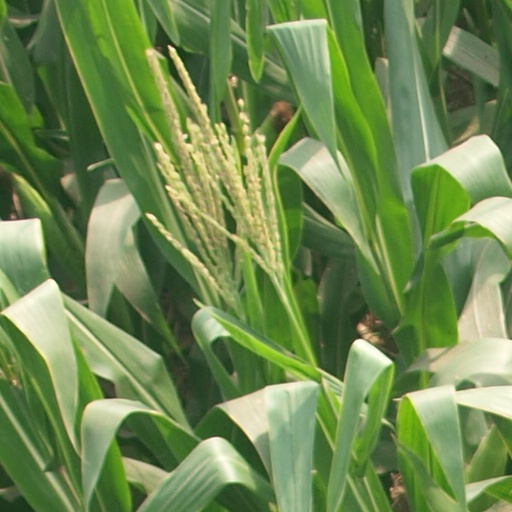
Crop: maize; corn